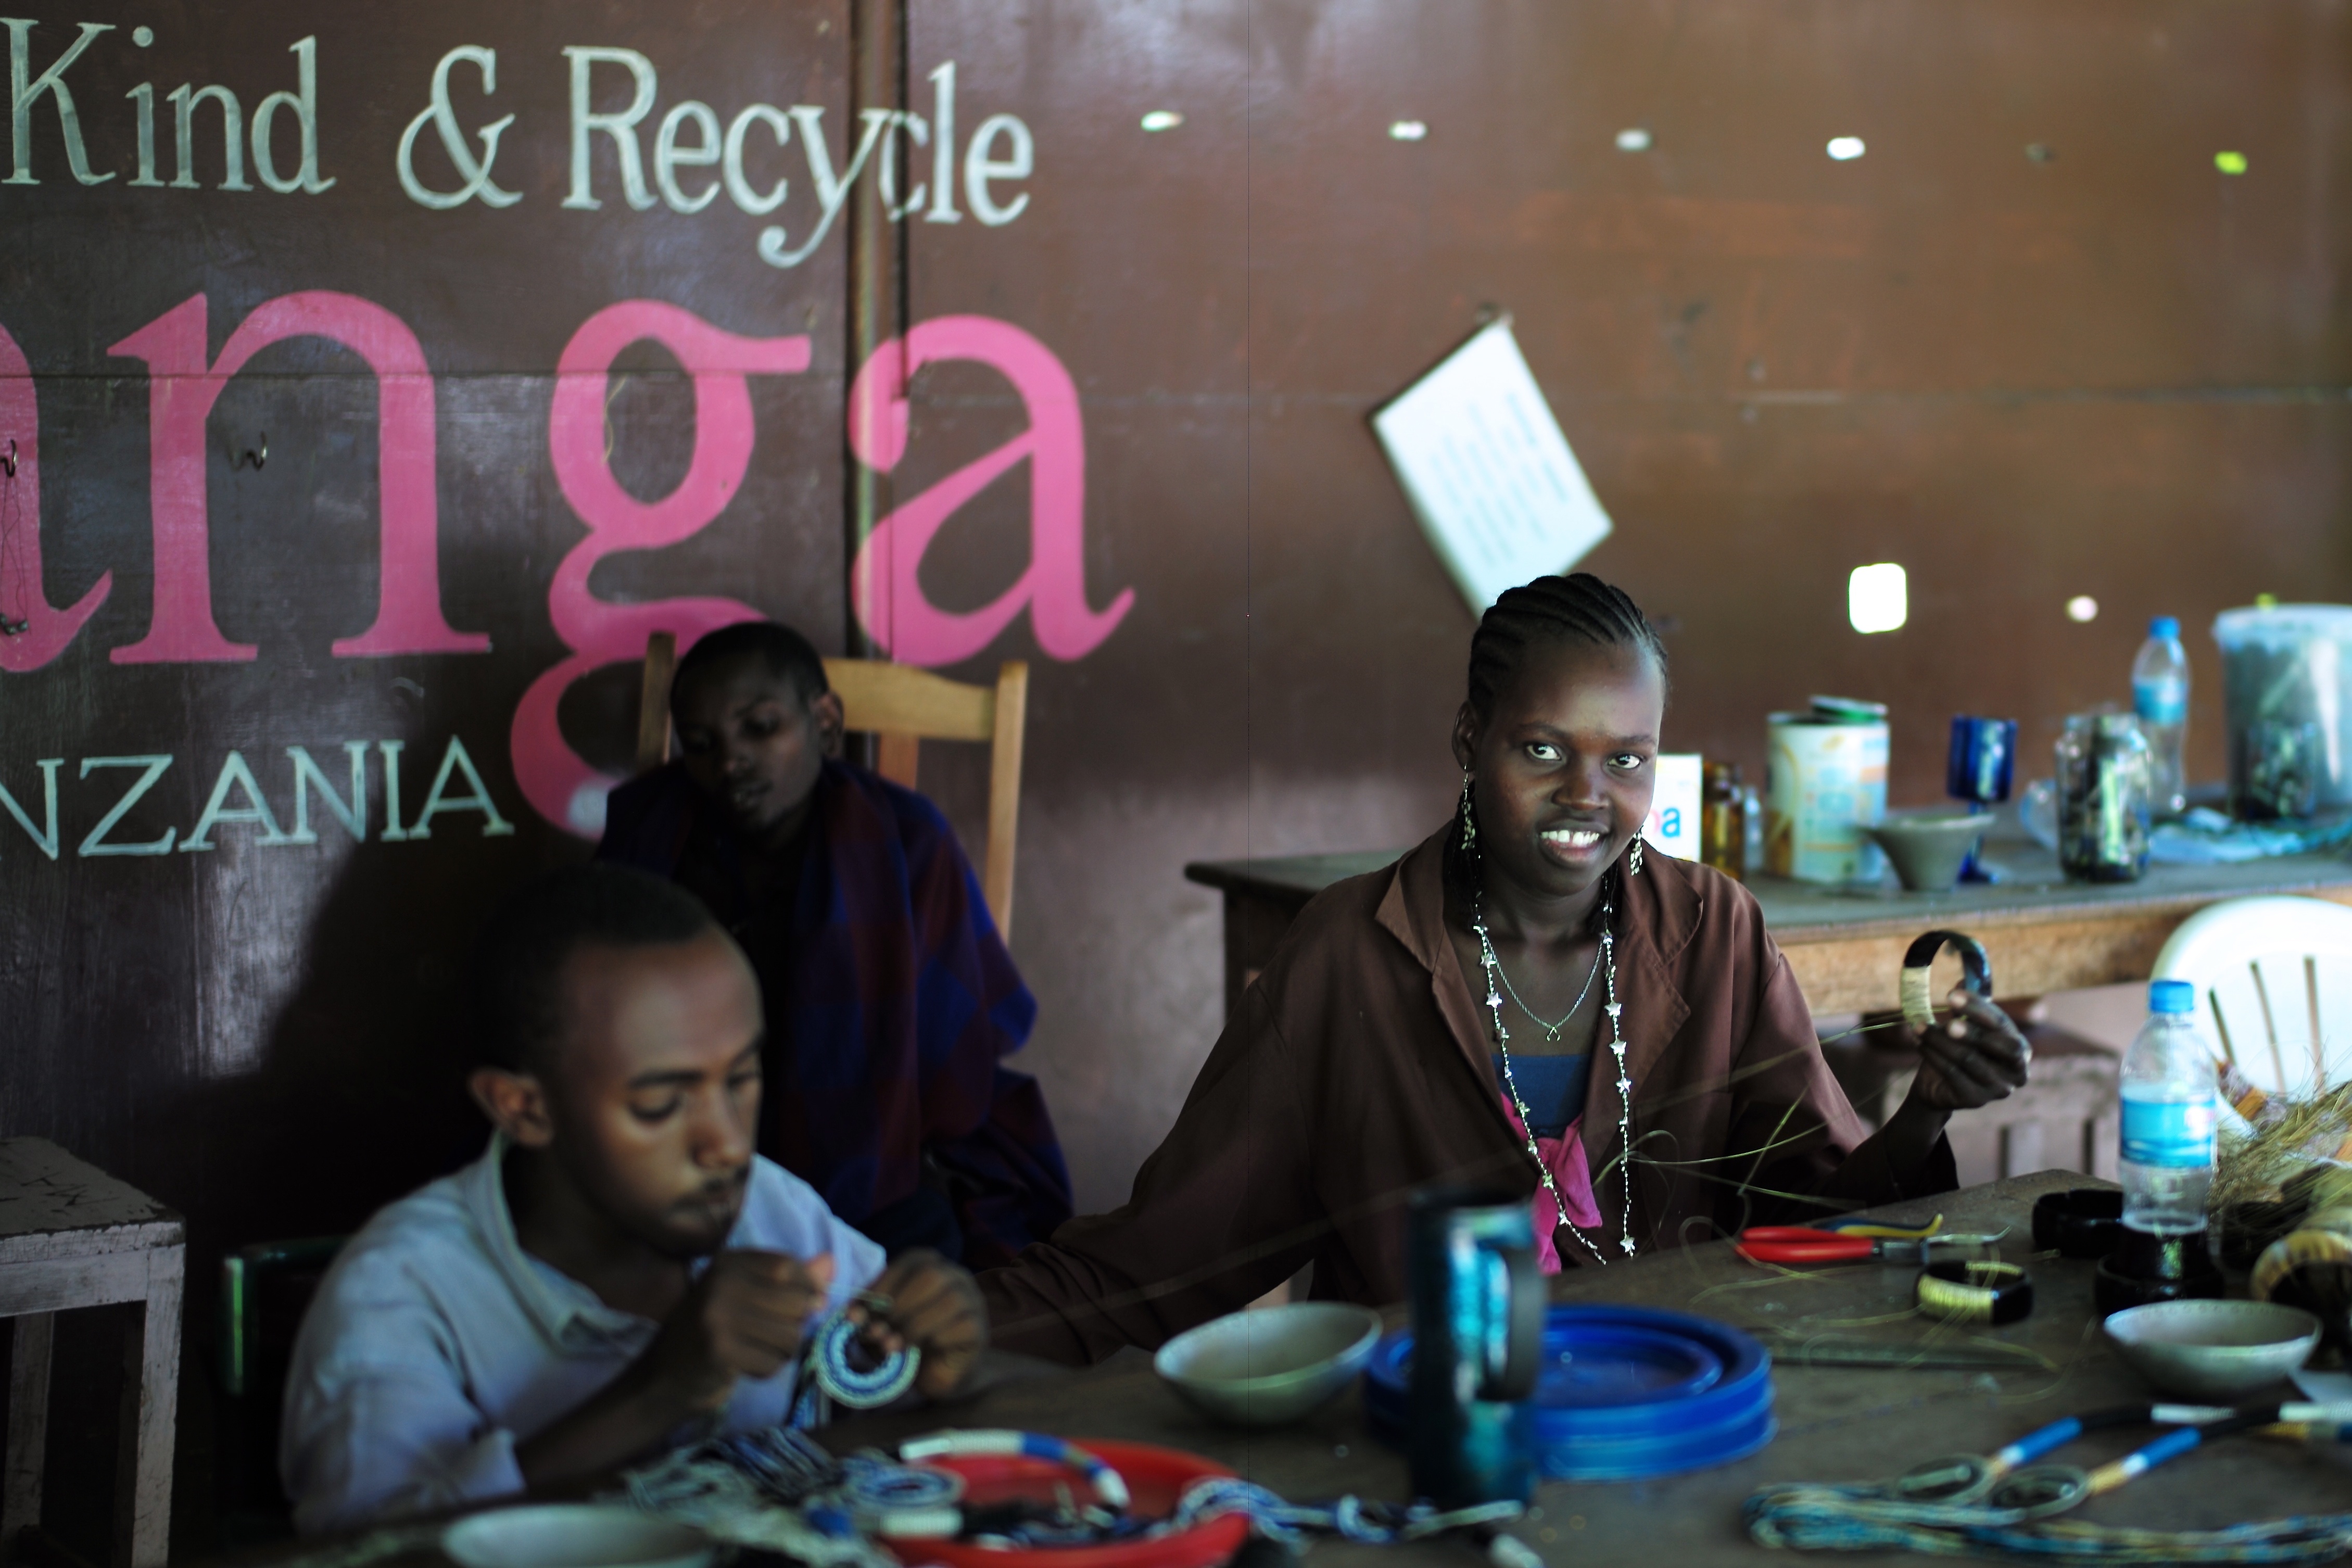
girl, workshop, travel, africa, artist, necklace, bracelet, art, fun, tanzania, event, recycle, arusha, handicap, shanga, handicraft, beads, artisan